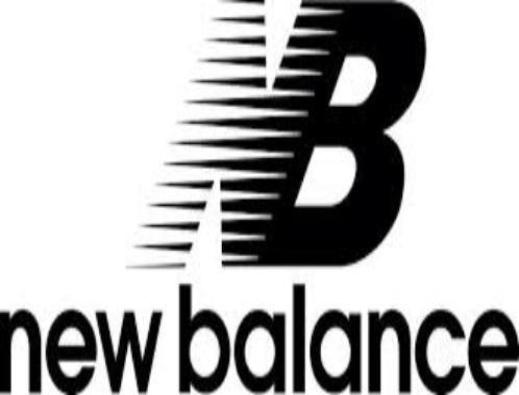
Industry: Clothes